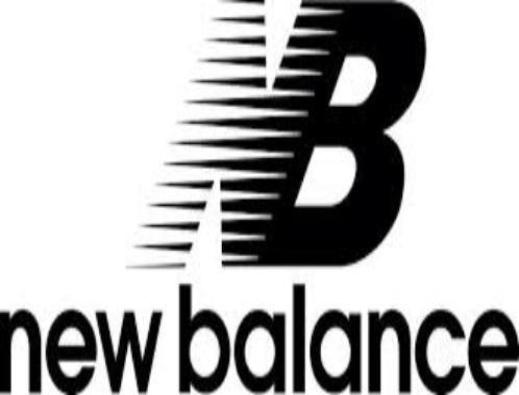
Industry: Clothes